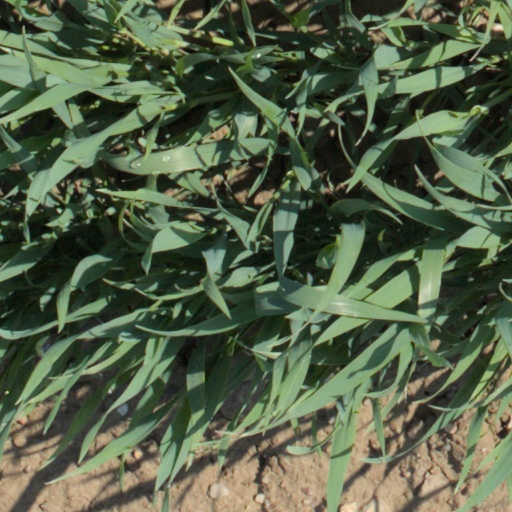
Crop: wheat